Jacobus Arminius

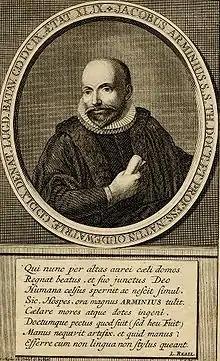
17-century portrait of Arminius from the Dutch portrait collection of the Andover-Harvard Theological Library, Harvard Divinity School. From an engraving by J. C. Philips and J. G. Meet.

Arminius answered the call to pastor at Amsterdam in 1587, delivering Sunday and midweek sermons. After being tested by the church leaders, he was ordained in 1588. One of Arminius' first tasks was given to him by Ecclesiastical Court of Amsterdam; namely, to refute the teachings of Dirck Coornhert, who rejected Beza's supralapsarian doctrine of God's absolute and unconditional decree to create men so as to save some and damn others, based on nothing in themselves. The discussion had already begun with two ministers at Delft who had written ""An Answer to certain Arguments of Beza and Calvin, from a Treatise on Predestination as taught in the Ninth Chapter of Romans"" a document which contradicted both Beza and Coornhert. They proposed that although God's decree to save only some was indeed absolute and unconditional, it had occurred after the fall (proposing infralapsarianism rather than Beza's supralapsarianism). Arminius was tasked with refuting both Coornhert and infralapsarianism theology. He readily agreed to the task, but after greater study he was conflicted over the matter. He determined to spend greater time in study before continuing his refutation.